Personality and reputation of Paul I of Russia

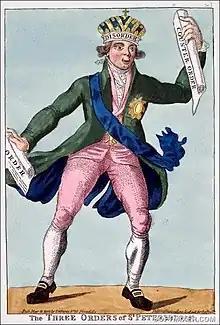
1800 cartoon by Isaac Cruikshank

McGrew writes that Paul's reputation for disturbing behavior was established in St. Petersburg by 1794 after several incidents at court relating to his pursuit of Yekaterina Nelidova. This affair was the reason Catherine intended to change her heir apparent. The roots of Paul's distrustful nature may be found in his lonely upbringing. Catherine had acceded to the imperial throne following the deposition and murder of her husband, Emperor Peter III, who was officially Paul's father. Catherine kept Paul sequestered at Gatchina, a rural estate far from St. Petersburg (and power), and probably intended to replace Paul as her heir with his son, Alexander; however, she died before this was legislated. Paul spent most of his time organizing his regiment, parading and punishing them tyrannically.